Ahmed Mohamed clock incident

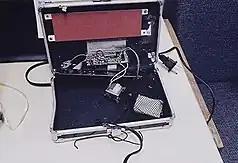
Photo taken by the Irving Police Department of the clock

At the time of the incident on Monday, September 14, 2015, Mohamed was fourteen years old and a high school freshman. In interviews with local media, Mohamed said that he wanted to show the engineering teacher at school what he had done over the weekend; he had taken apart a clock and rebuilt it inside a pencil case that resembled a small briefcase. His father, Mohamed Elhassan Mohamed, said that he had driven him to school that morning and encouraged him to show his technological skills.